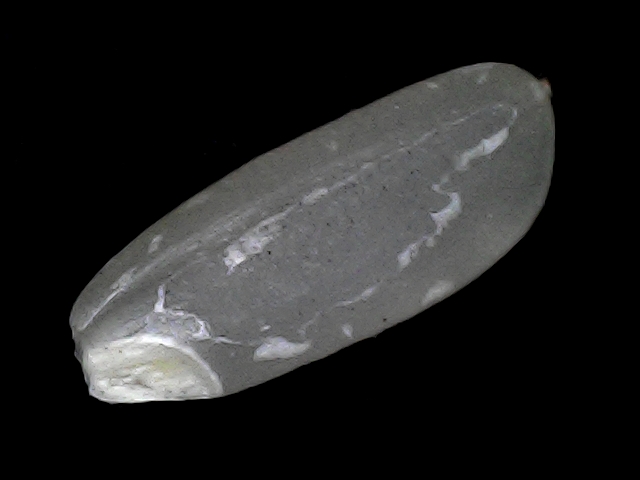
Rice variety: BD56